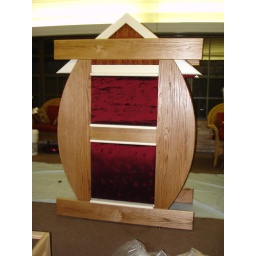
It's the perfect indoor dog house all things dog. A bed in the bottom, storage in the top.